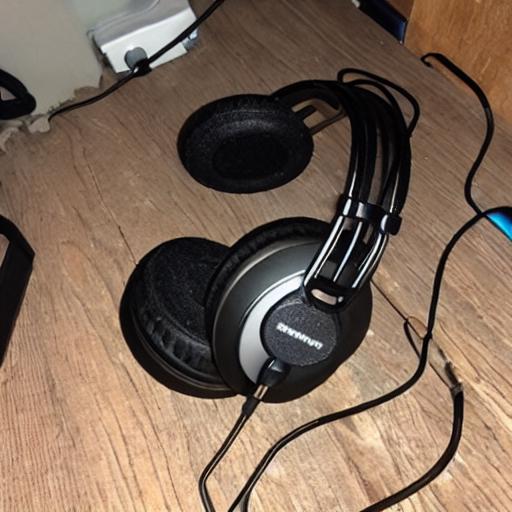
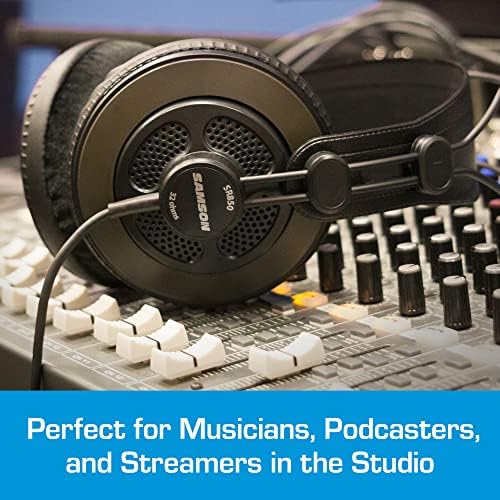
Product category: headphones
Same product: no